Telemundo Internacional

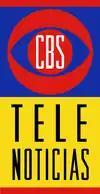
"CBS TeleNoticias" logo used from 1997 to 2000.

Telemundo Puerto Rico traces its history to June 1, 1993, when Telemundo Group (then owned by investment firm Reliance Capital) announced that it would launch a 24-hour Spanish-language cable news channel that would be distributed in Latin America, Spain and the United States. This service, christened Telenoticias, launched on December 1, 1994, becoming the second 24-hour news channel to serve Latin America that was headquartered in the region. Telenoticias – which broadcast its programming in Spanish and Portuguese – was operated out of Telemundo's headquarters in the Miami suburb of Hialeah, Florida. In addition to distribution on cable and satellite television, some Telenoticias programming was also carried by television stations in certain U.S. markets.